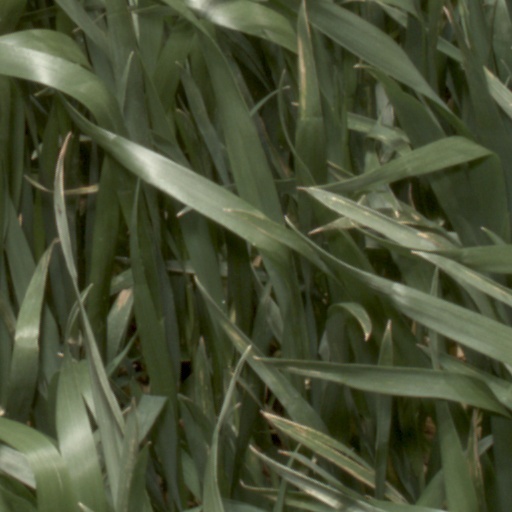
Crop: wheat